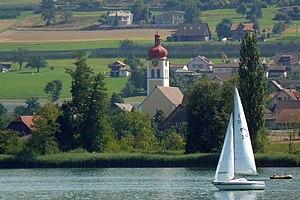
Aesch (canton de Lucerne, Suisse)
Aesch est une commune suisse du canton de Lucerne, située dans l'arrondissement électoral de Hochdorf.